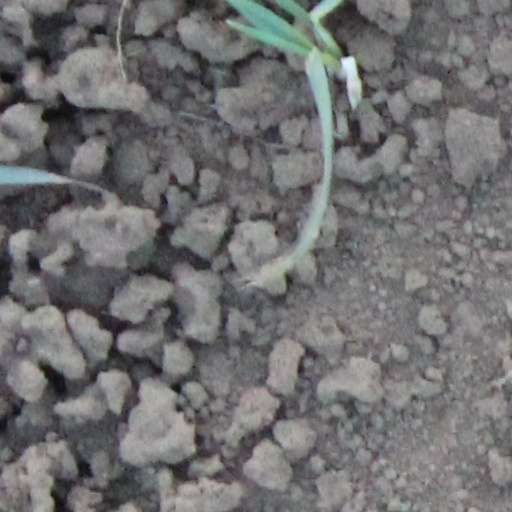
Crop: wheat